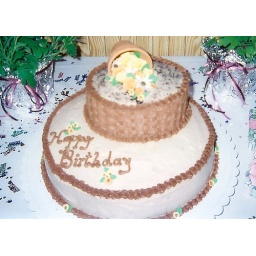
This is when I first started playing with fondant. I made simple punch out flowers in a flower pot.